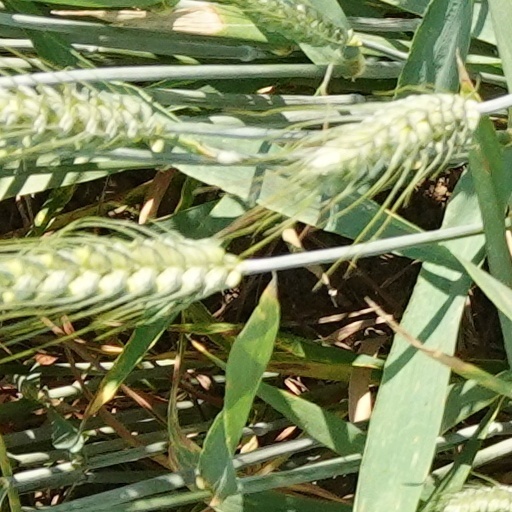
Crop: wheat